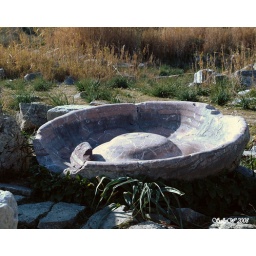
A large marble bowl rests in the canal in main street Perge